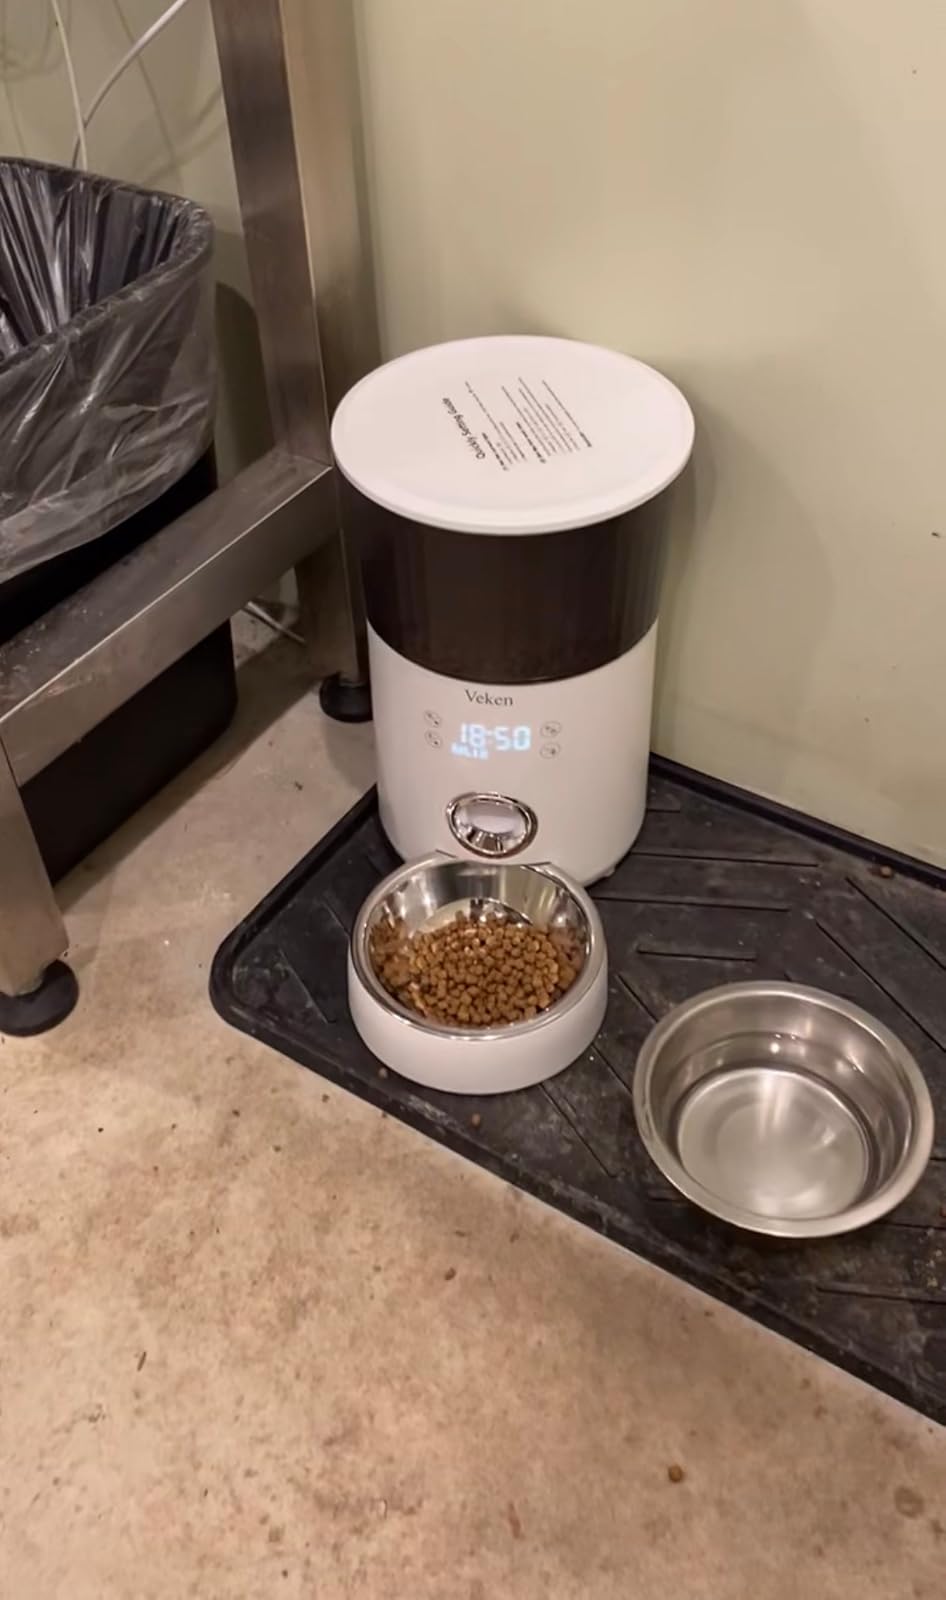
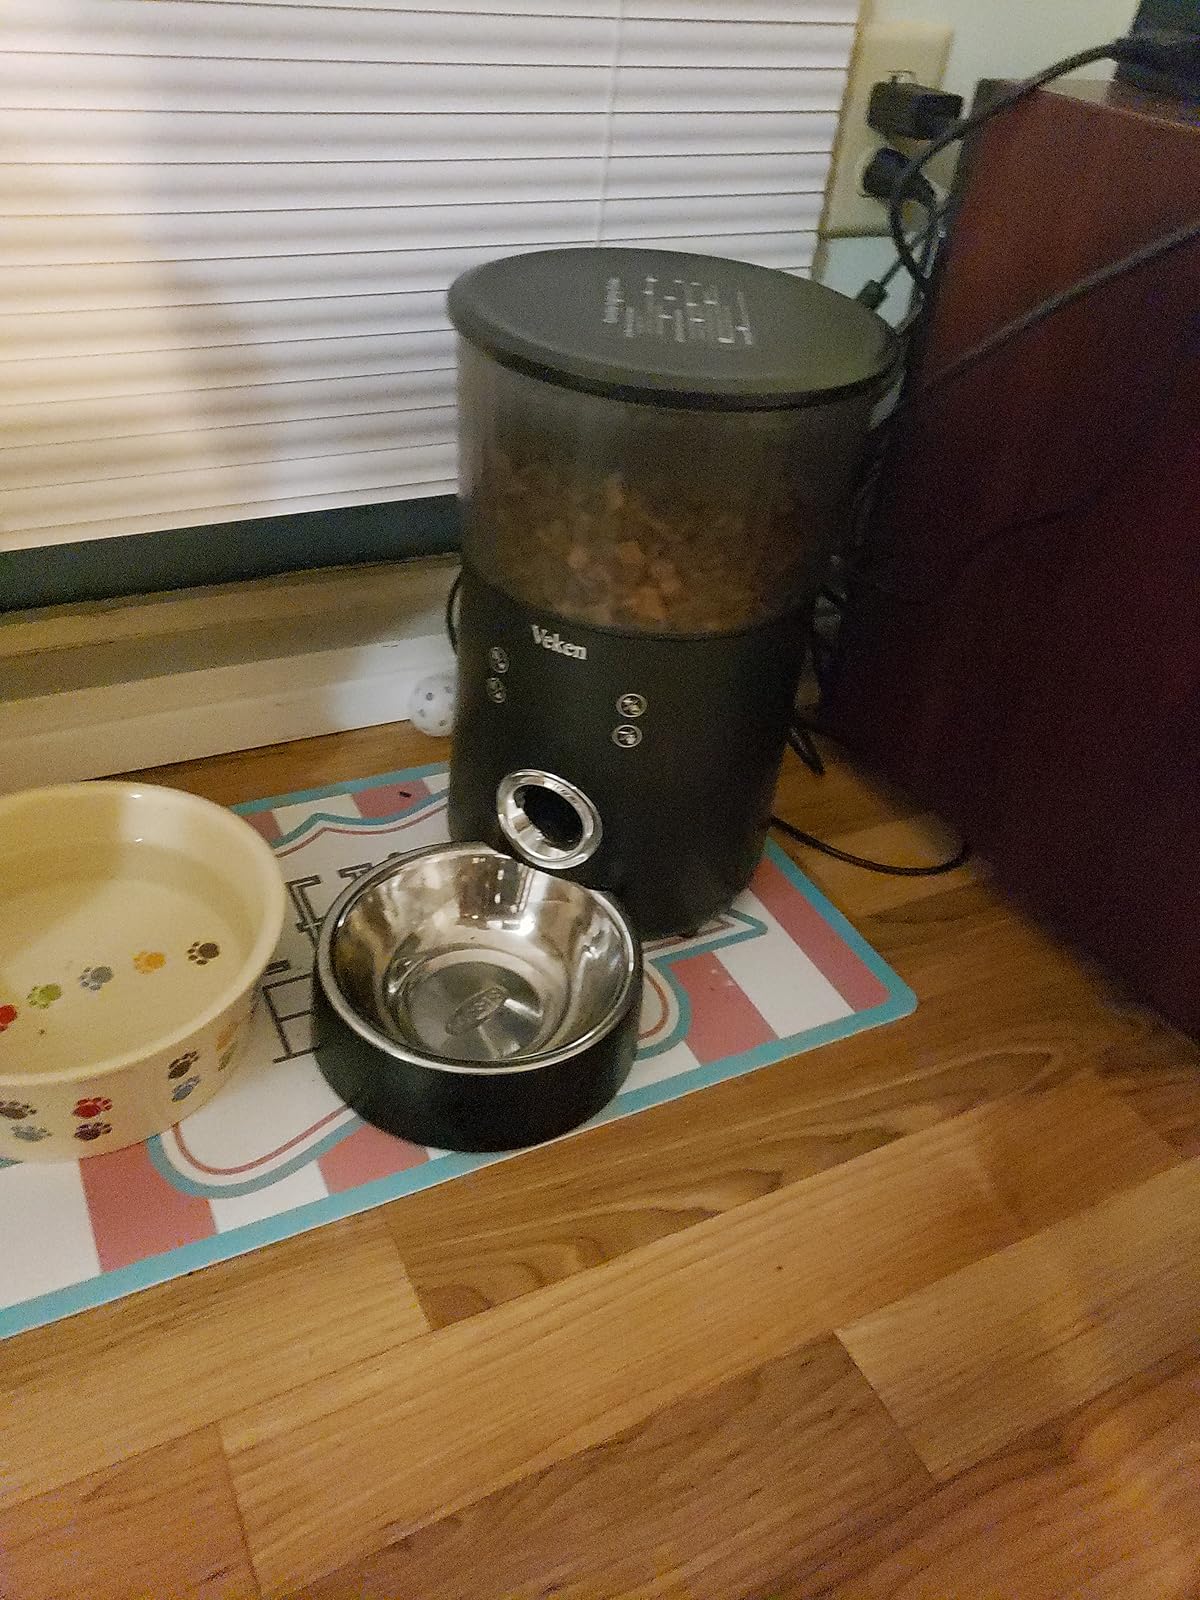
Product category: items_feeder
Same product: no